Rauðhólar (Reykjavík)

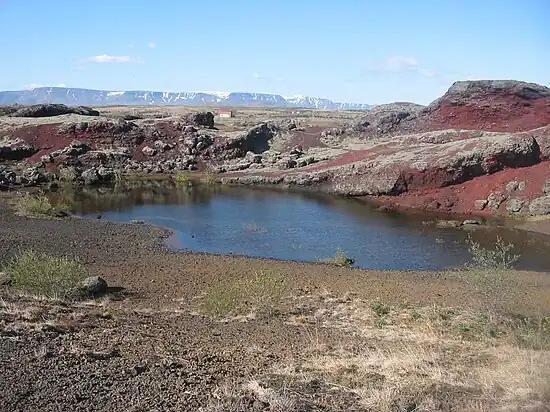
Esja behind one of the quarried cones

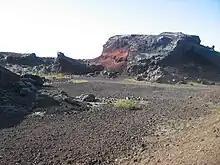
Outcrops at the Rauðhólar

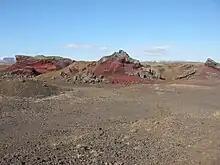
Rauðhólar

The Rauðhólar are remnants of a cluster of rootless cones in Elliðaárhraun lava fields on the south-eastern outskirts of Reykjavík, Iceland next to the South Iceland part of Hringvegur, the Suðurlandsvegur.